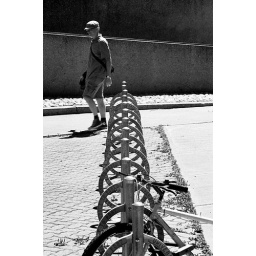
I liked this better in black and white versus colour.